Unite Against Fascism

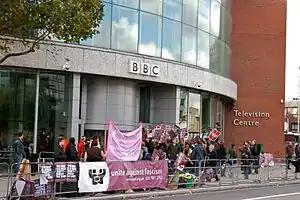
UAF members outside the BBC Television Centre protesting against the appearance of BNP leader Nick Griffin on "Question Time".

Its joint secretaries are Weyman Bennett and Sabby Dhalu, formerly of the National Assembly Against Racism (NAAR). Its chair is Steve Hart of Unite the Union and its assistant secretary was the late Jude Woodward of Socialist Action.